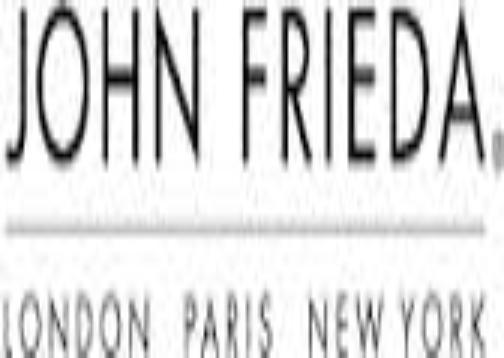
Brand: John Frieda
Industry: Necessities